Morley Safer

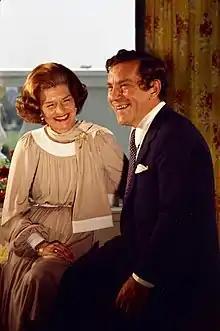
Safer sits with First Lady Betty Ford in the White House Solarium in August 1975 before filming an interview with her for "60 Minutes"

In 1970, CBS producer Don Hewitt asked Safer to replace Harry Reasoner on "60 Minutes", as Reasoner had just left to anchor the "ABC Evening News". Hewitt had created "60 Minutes", and he was, according to Diane Sawyer, the program's "guiding, self-renewing, revitalizing genius." Safer, who had been covering the funeral of Charles de Gaulle in Paris, accepted the new position and joined "60 Minutes".